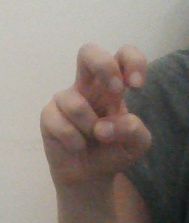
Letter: toot